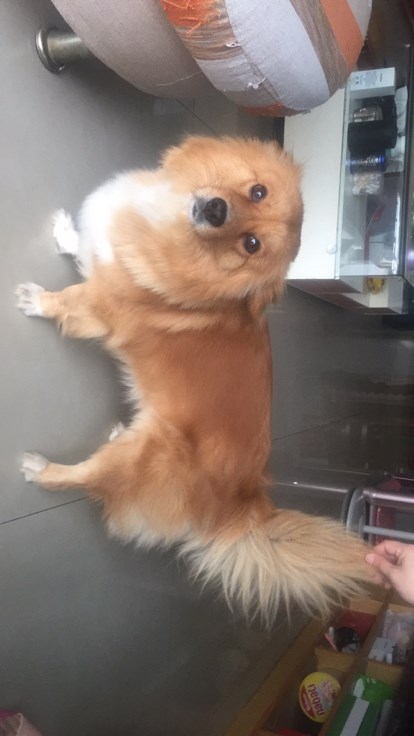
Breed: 1936-n000005-Pomeranian